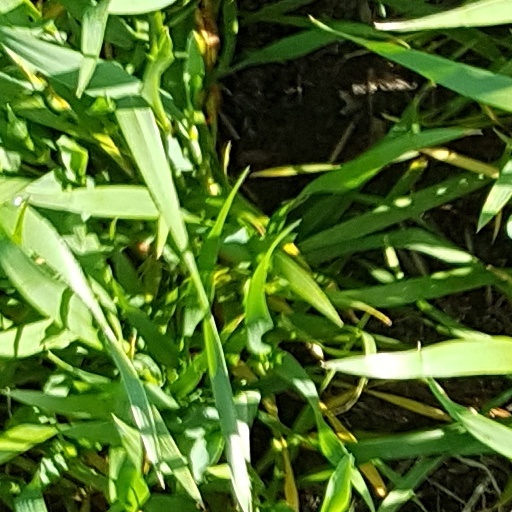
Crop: wheat